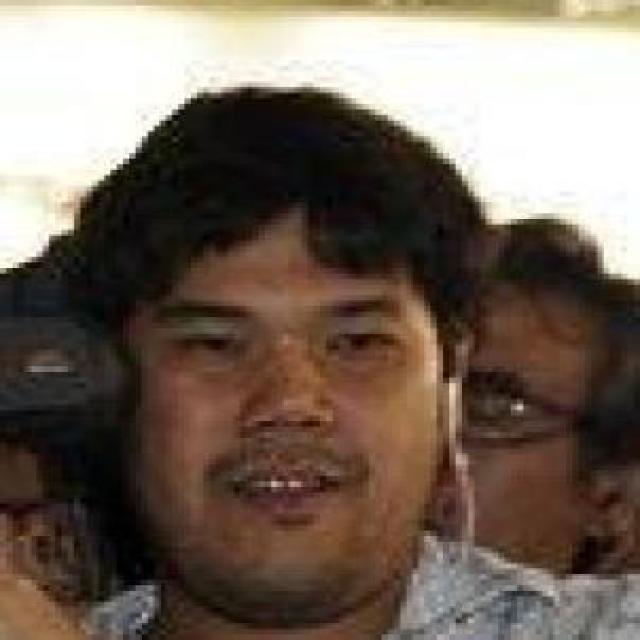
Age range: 21-44